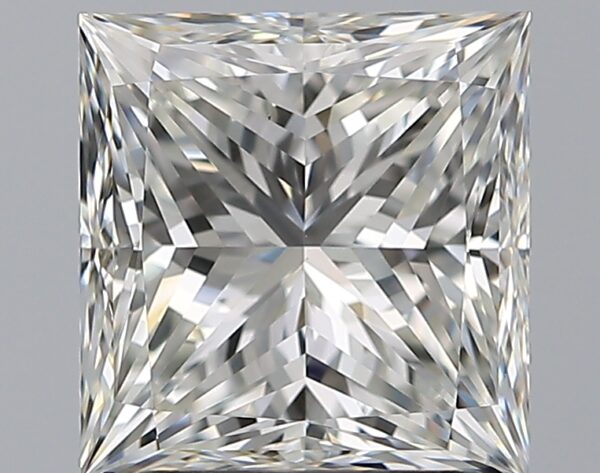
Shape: princess
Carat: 2.2
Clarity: VS1
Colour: H
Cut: VG
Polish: EX
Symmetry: EX
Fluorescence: N
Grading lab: GIA
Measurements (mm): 7.16 x 6.88 x 5.19